Edward Blore

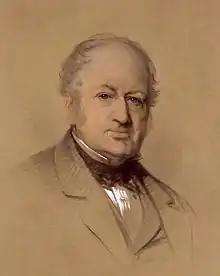
Blore, by Georg Koberwein (1820–1876)

Edward Blore (13 September 1787 – 4 September 1879) was a 19th-century English landscape and architectural artist, architect and antiquary.